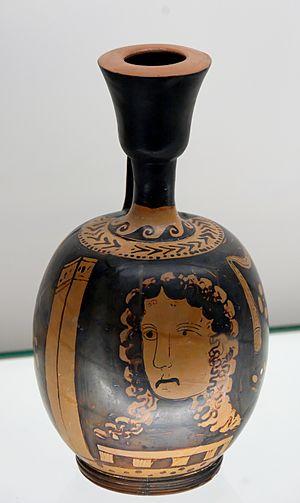
Masque tragique et scène. Lécythe aryballisque lucanien à figures rouges attribué, vers 350-330 av. J.-C.